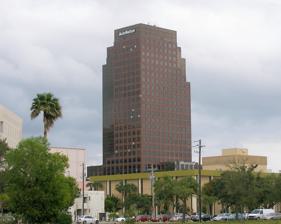
Building: 110 Tower
Country: United States of America
Year built: 1988
For other uses, see 110 Tower (disambiguation) . Office in Florida, United States 110 Tower General information Status Completed Type Office Location 110 SE 6th Street, Fort Lauderdale, Florida , United States Construction started 1986 Completed 1988 Height Roof 410 ft (120 m) Technical details Floor count 30 Floor area 325,737 sq ft (30,262.0 m 2 ) Design and construction Architect(s) Garcia Stromberg Architecture Structural engineer Bliss & Nyitray, Inc. Main contractor John R. Elwell Construction Co., Inc. References 110 Tower , formerly known as AutoNation Tower , is a 410.1 feet (125.0 m) modernist office building in downtown Fort Lauderdale, Florida . The building was one of the first modern high-rise office buildings constructed in the city, and became part of the city's sprawling skyline. The building has a baltic-brown granite clad and glass exterior, it currently stands as the fourth-tallest building in Fort Lauderdale's skyline, and also the tallest office building. 110 Tower is located adjacent to the Broward County Courthouse and the Broward county jail in Fort Lauderdale's Justice District along 6th Street. It is across the street from the new 27 story Broward County Courthouse Building that will begin construction in October 2011. In October 2005, Hurricane Wilma struck South Florida and damaged the building's facade, including several windows. The most notable damage was the removal of the blue neon lighting that lined the top of the building which was blown off by high winds. The lighting was replaced in 2010 with LED lights that allow the building lines to be highlighted with multiple colors. In September 2010, the building's master tenant, AutoNation , moved out of the building when its lease expired, leaving the building half empty. With the building half empty the owners, Genesis Capital Partners XI, Ltd., took the opportunity to substantially renovate the building. In October 2010, 110 Tower began undergoing the substantial $31 million renovation of the building's heating, ventilation, and air conditioning systems as well as the renovation of the common areas and exterior.  Most floors were gutted to the slab, enabling the owners to replace obsolete electrical systems, HVAC, and water systems with modern, sustainable technologies. These improvements enabled the building to earn the Energy Star Rating in September 2011, as well as being awarded the LEED EB Gold designation by the U.S. Green Building Council that year.  Also in 2011, 110 Tower was named LEED E.B. Gold Building of the Year by the South Florida chapter of the U.S.G.B.C., and the city of Fort Lauderdale recognized 110 Tower's sustainable efforts by naming Thursday, September 7, 2011, as 110 Tower Day. The future of the South Side of Downtown Fort Lauderdale is improved substantially with renovation of 110 Tower, the construction of the new Broward County Courthouse, and the planned addition of surface rail along 6th Street that will serving the downtown and waterfront areas of Fort Lauderdale. See also List of tallest buildings in Fort Lauderdale References